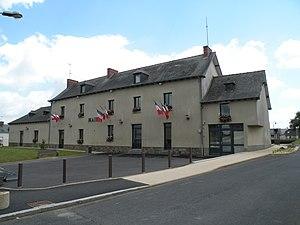
Mairie de Gévezé. Brezhoneg: Ti-kêr Gevrezeg.
Gévezé est une commune française située dans le département d'Ille-et-Vilaine, en région Bretagne, peuplée de 5 301 habitants. Elle est située à environ 15 km au nord-ouest du centre de Rennes.